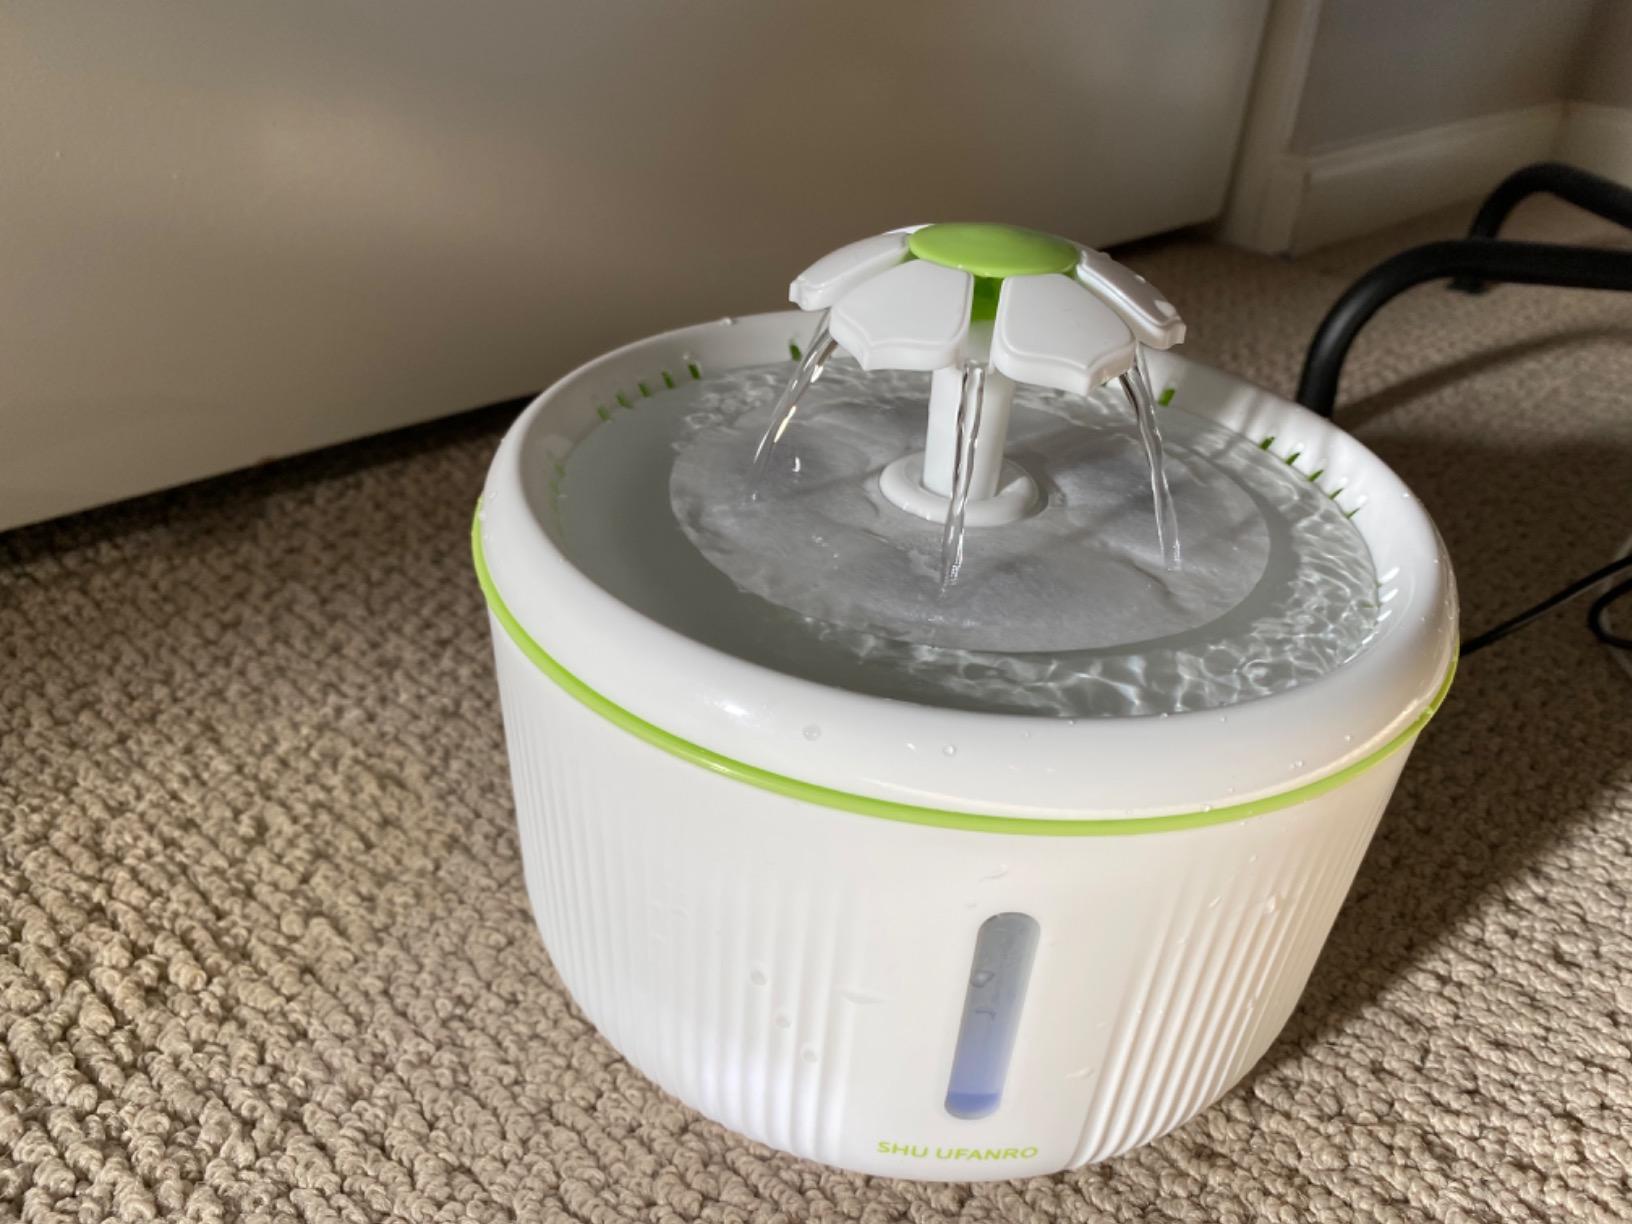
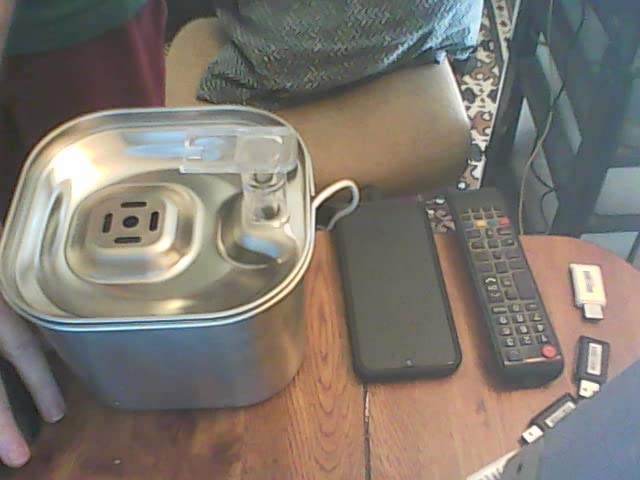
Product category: items_bowl
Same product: no